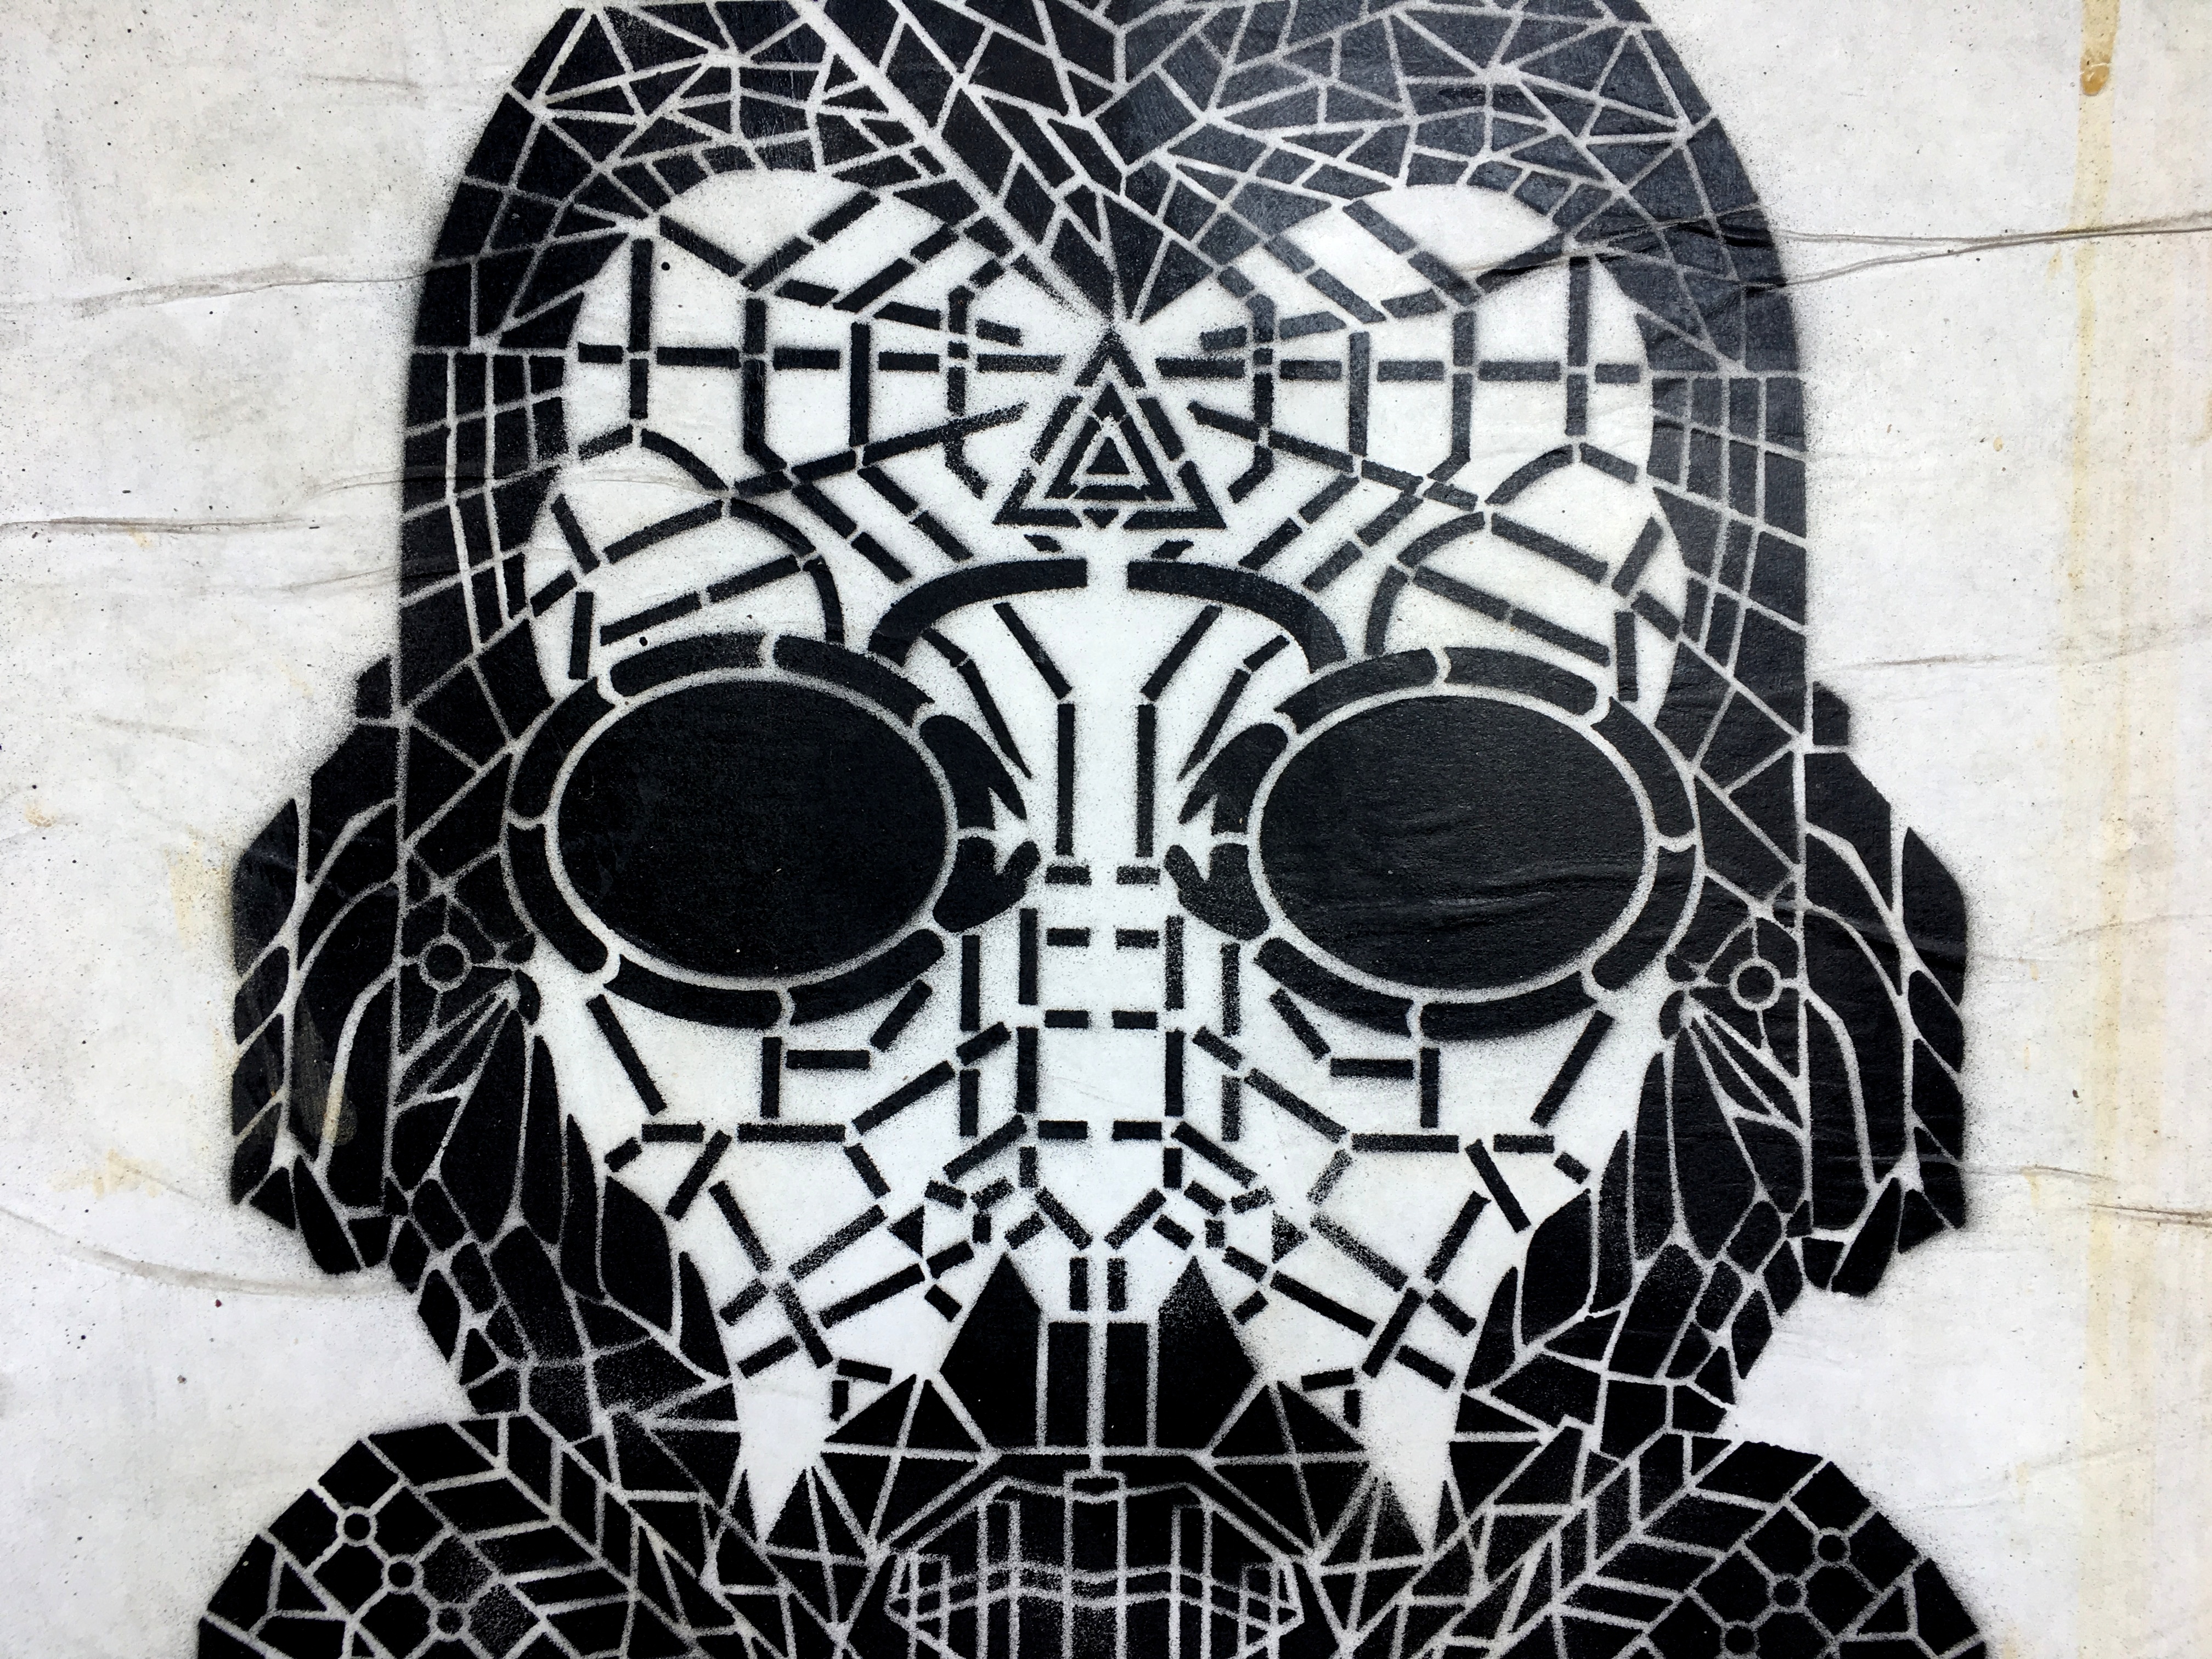
pattern, skull, circle, bone, art, sketch, drawing, illustration, symmetry, watching